Bert Glennon

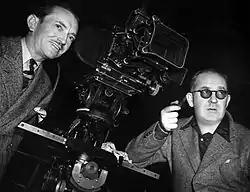
Bert Glennon and director John Ford on the set of "Stagecoach" (1939)

Bert Lawrence Glennon (November 19, 1895 – June 29, 1967) was an American cinematographer and film director. He directed "Syncopation" (1929), the first film released by RKO Radio Pictures.